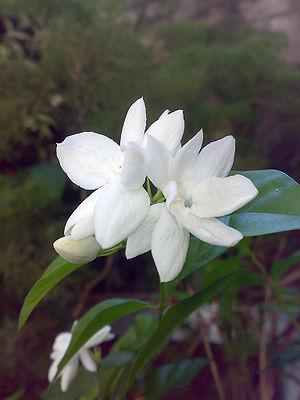
Jasminum sambac ou jasmin d'Arabie ou jasmin sambac est un arbuste de la famille des Oleaceae, originaire des régions himalayennes d'Inde. Il est largement cultivé dans les régions chaudes du monde pour ses fleurs très parfumées qui peuvent servir dans les cérémonies religieuses ou à parfumer le thé.